Lore Lindu National Park

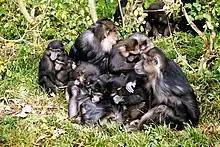
The park provides habitat to the Tonkean macaque, endemic to Sulawesi

Lore Lindu National Park stretches over multiple ecosystem types, including lowland tropical forest, sub-montane forest, montane forest, as well as sub-alpine forest at altitudes over .